History of Caxias do Sul

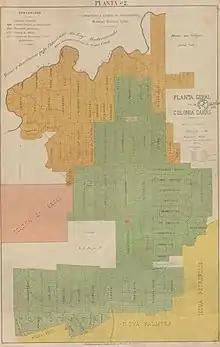
Plan of the colony in Caxias (in green), from 1885.

After an exploratory expedition headed by Luiz Antônio Feijó Júnior, in 1874 a new colonial nucleus was created with about 15 square leagues to the east of the Conde d'Eu and Princesa Isabel colonies, initially called Colônia a Fundos de Nova Palmira, which was the origin of the city of Caxias do Sul, and whose headquarters was then located in Nova Milano. The first Italian settlers headed to this new destination began to arrive in 1875. The immigrants' way from Caí was through the "Picada dos Boêmios", a trail opened in 1872 by some immigrants from Bohemia who were already living within the limits of the colony. After the ascent, they were installed in a collective shed in Nova Milano, waiting for the distribution, by the Land Commission officials, of the lots, seeds, and basic tools for agricultural work, which could take months to happen.